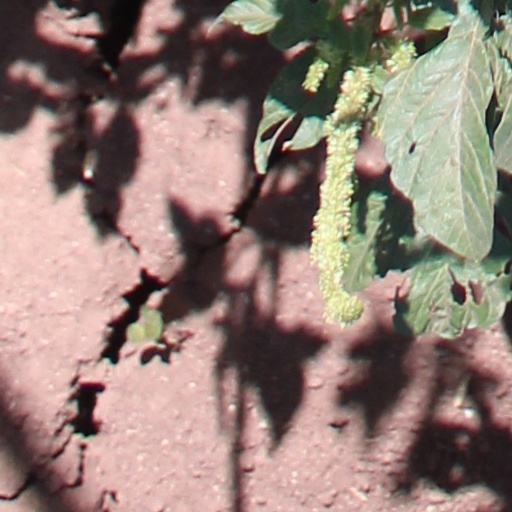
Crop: wheat